Mark Farrow

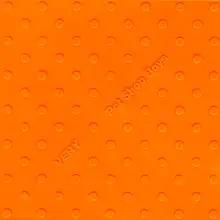
cover design for Pet Shop Boys album "Very"

Farrow has had a longstanding creative partnership with Pet Shop Boys and other bands such as the space rock group Spiritualized. As the 12" vinyl went out of style, Farrow challenged contemporary notions of CD packaging. For Pet Shop Boys' 1993 release "Very", Farrow designed an "orange Lego®" CD jewel box which is featured in the New York Museum of Modern Art. In the mid-90s, Farrow designed the cover for "Everything Must Go" (1996), the breakthrough album by the Manic Street Preachers. For Spiritualized's 1997 album "Ladies and Gentlemen We Are Floating in Space", he used an authentic tablet blister-pack which contained the CDs and accompanying text. For their 2001 release "Let it Come Down", he included a 3-D, vacuum-formed face as part of the cover. He has also worked with artists such as Kylie Minogue, Burt Bacharach, Calvin Harris, and Snow Patrol.